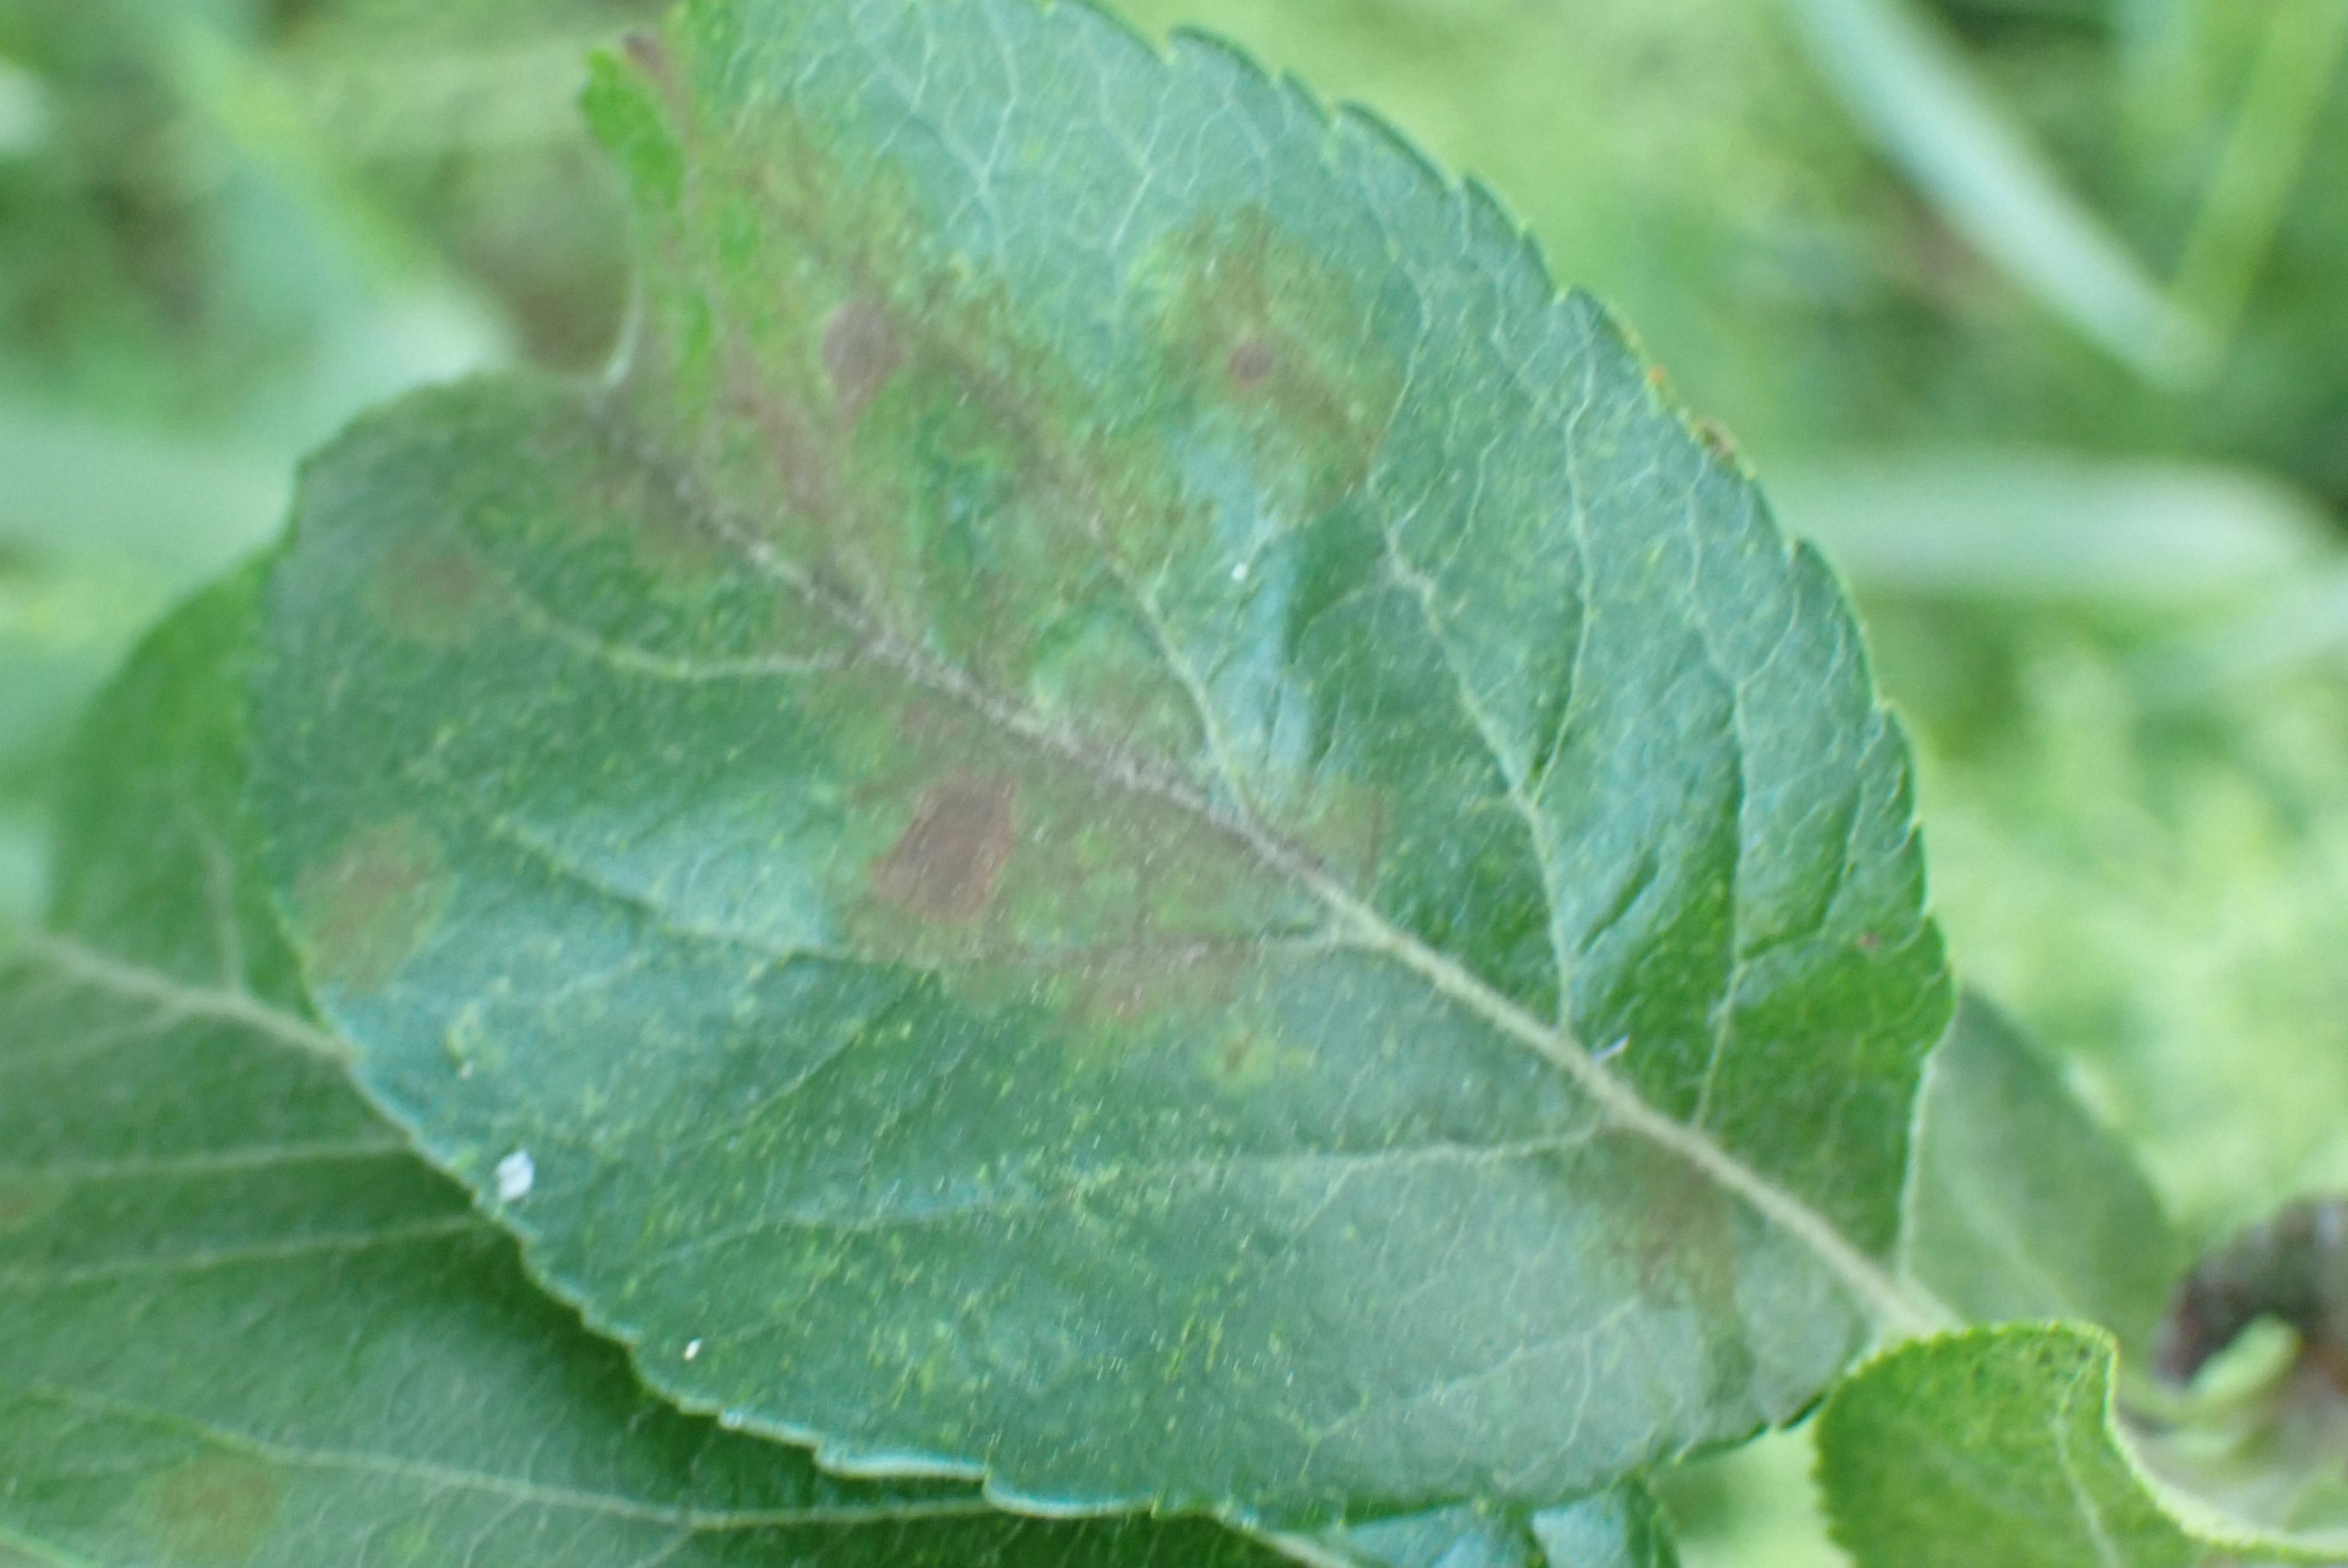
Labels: scab